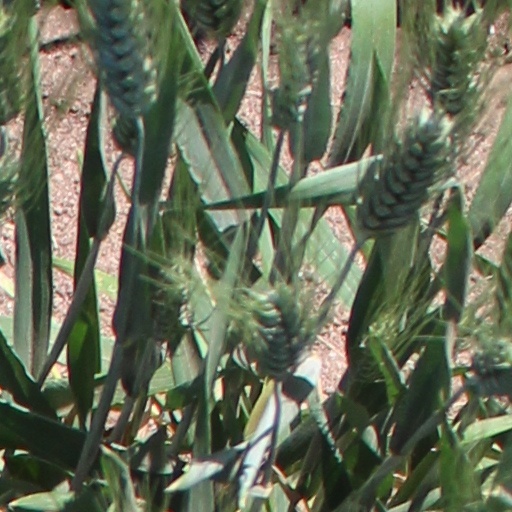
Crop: wheat